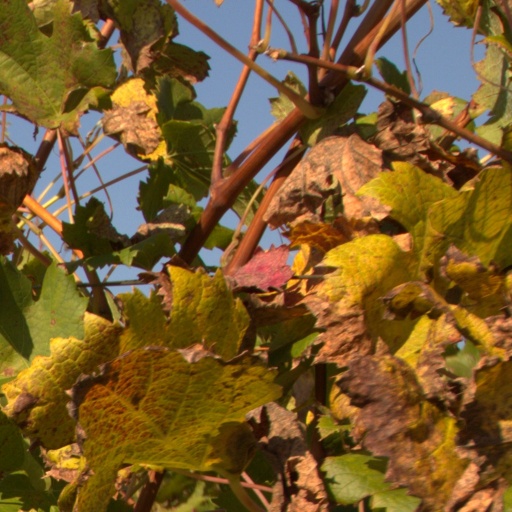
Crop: grape